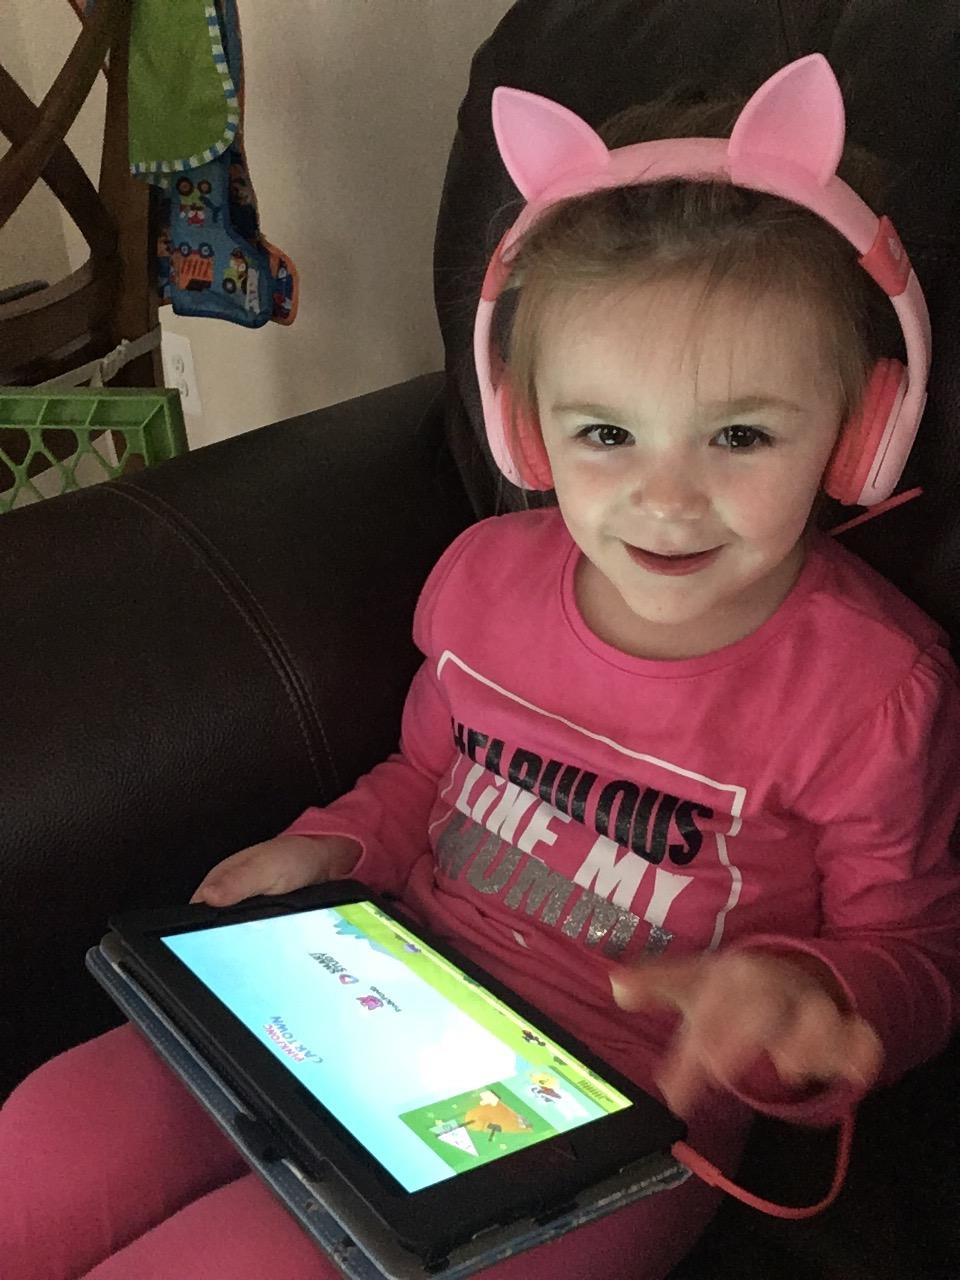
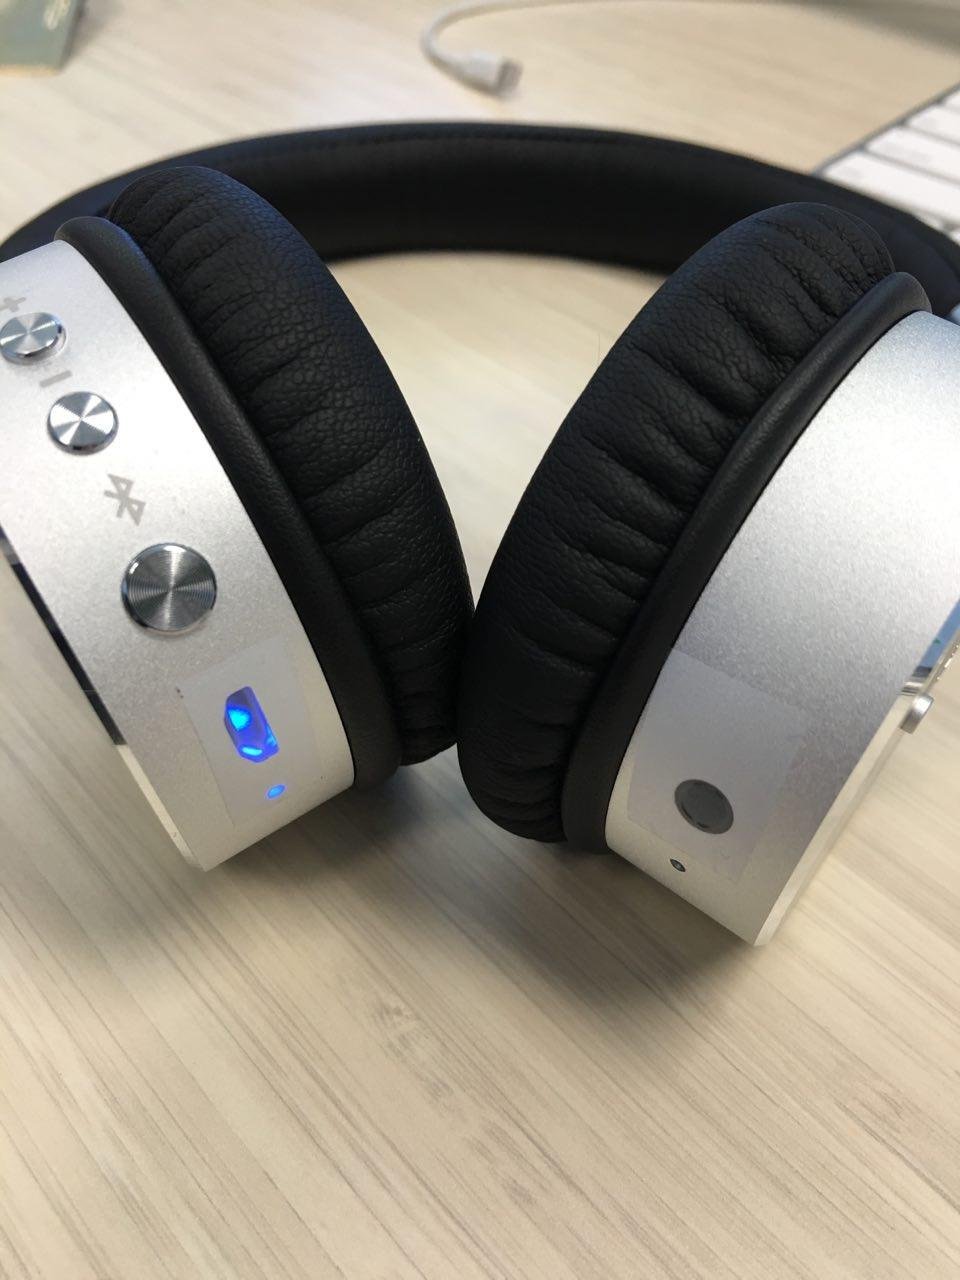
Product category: headphones
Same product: no